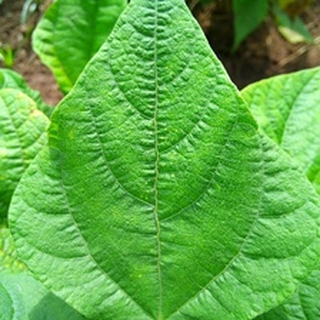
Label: healthy_bean